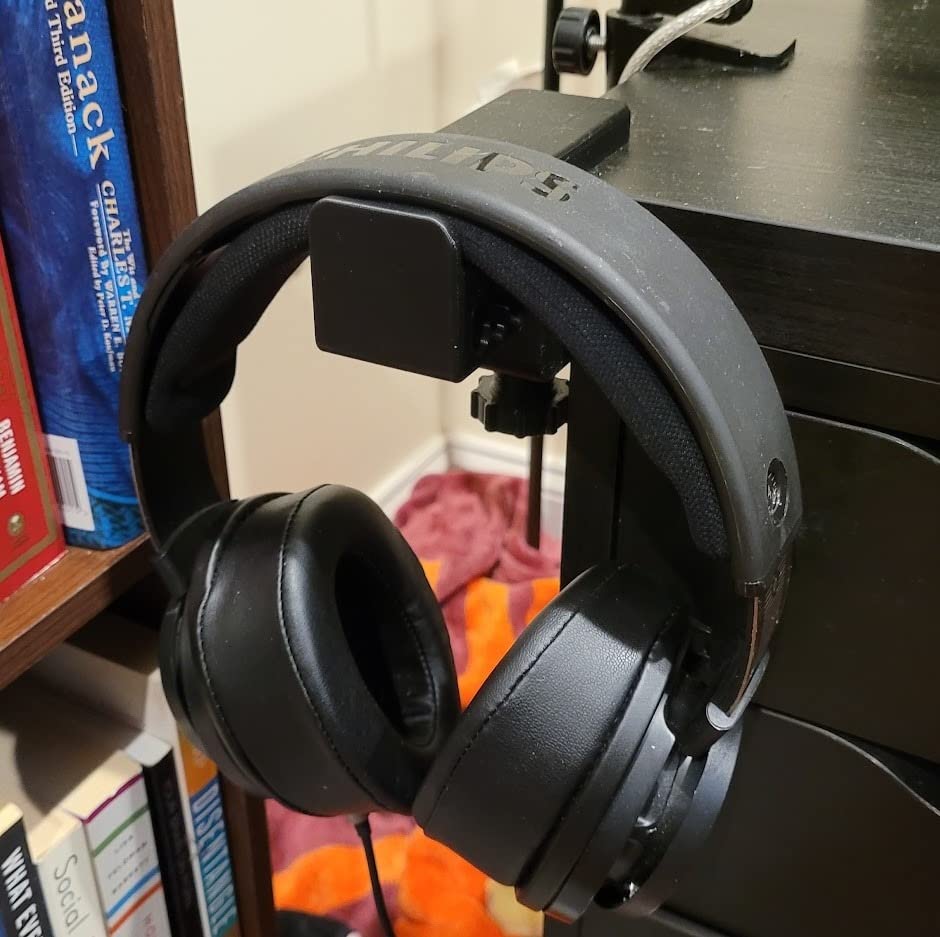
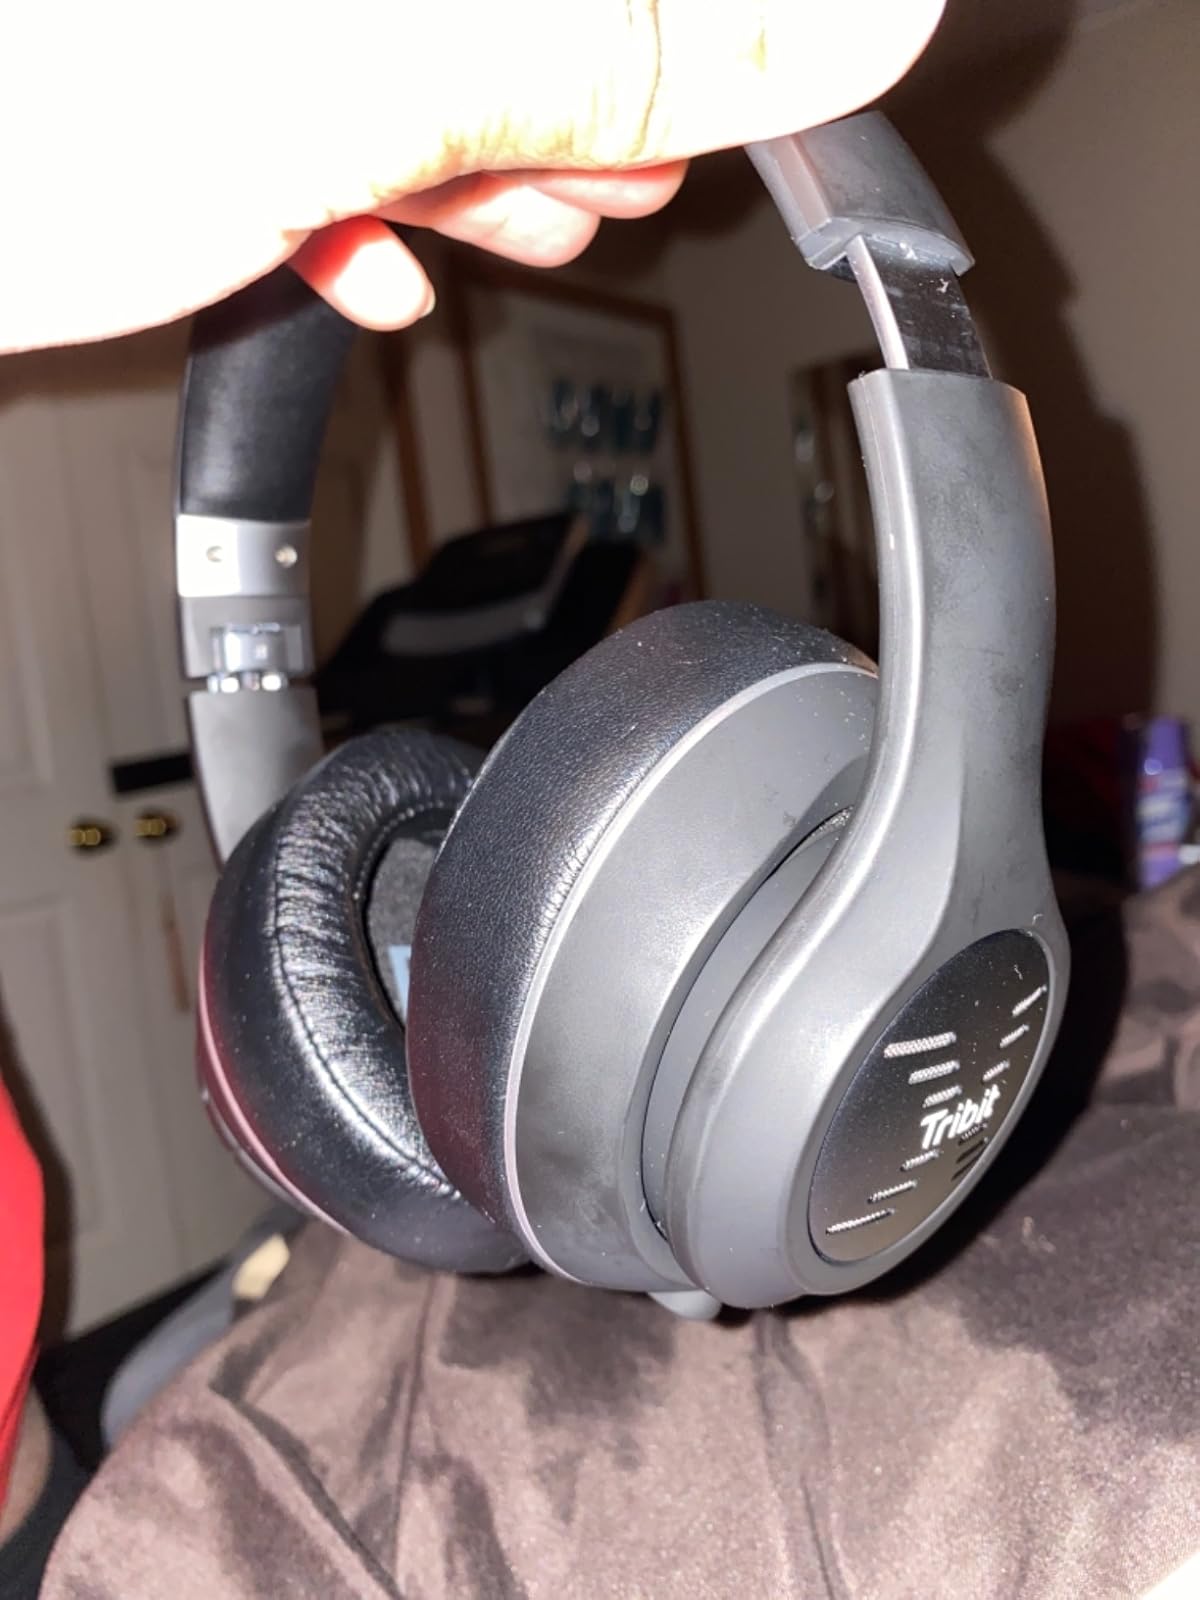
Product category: headphones
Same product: no